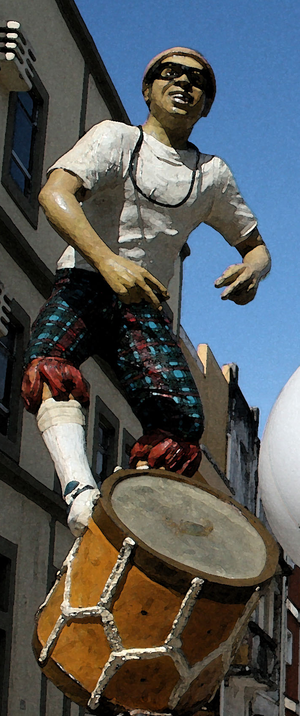
Chico Science, de son vrai nom Francisco de Assis Franca est un artiste, musicien, chanteur et poète brésilien. Il est né le 13 mars 1966 à Olinda, dans l'état du Pernambouc, et mort à Recife le 2 février 1997.